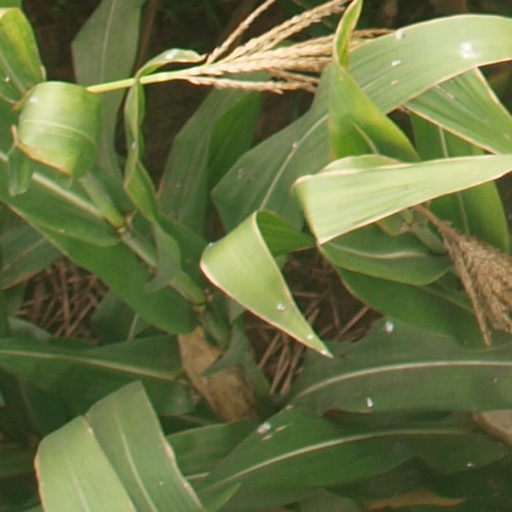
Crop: maize; corn